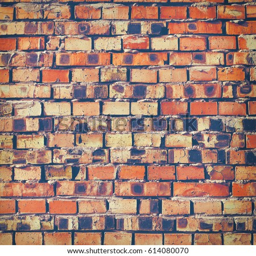
red brick wall on the city streets .